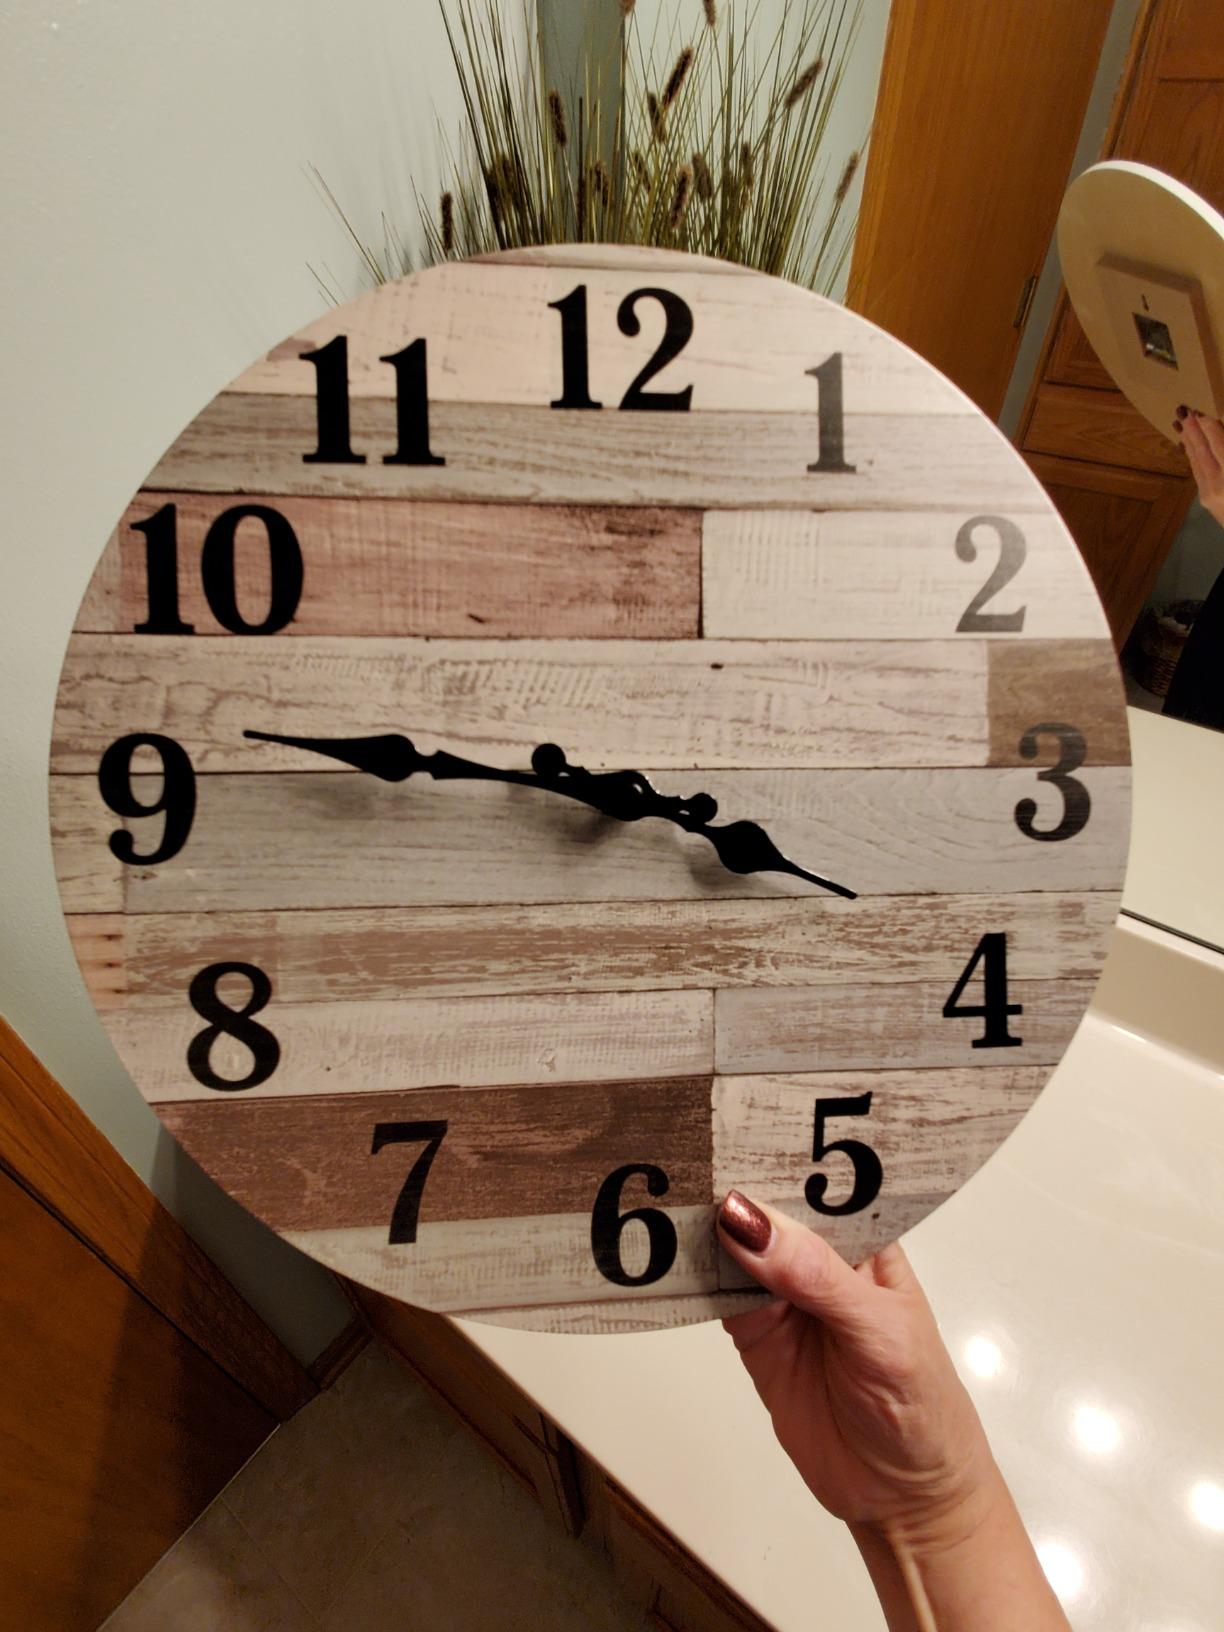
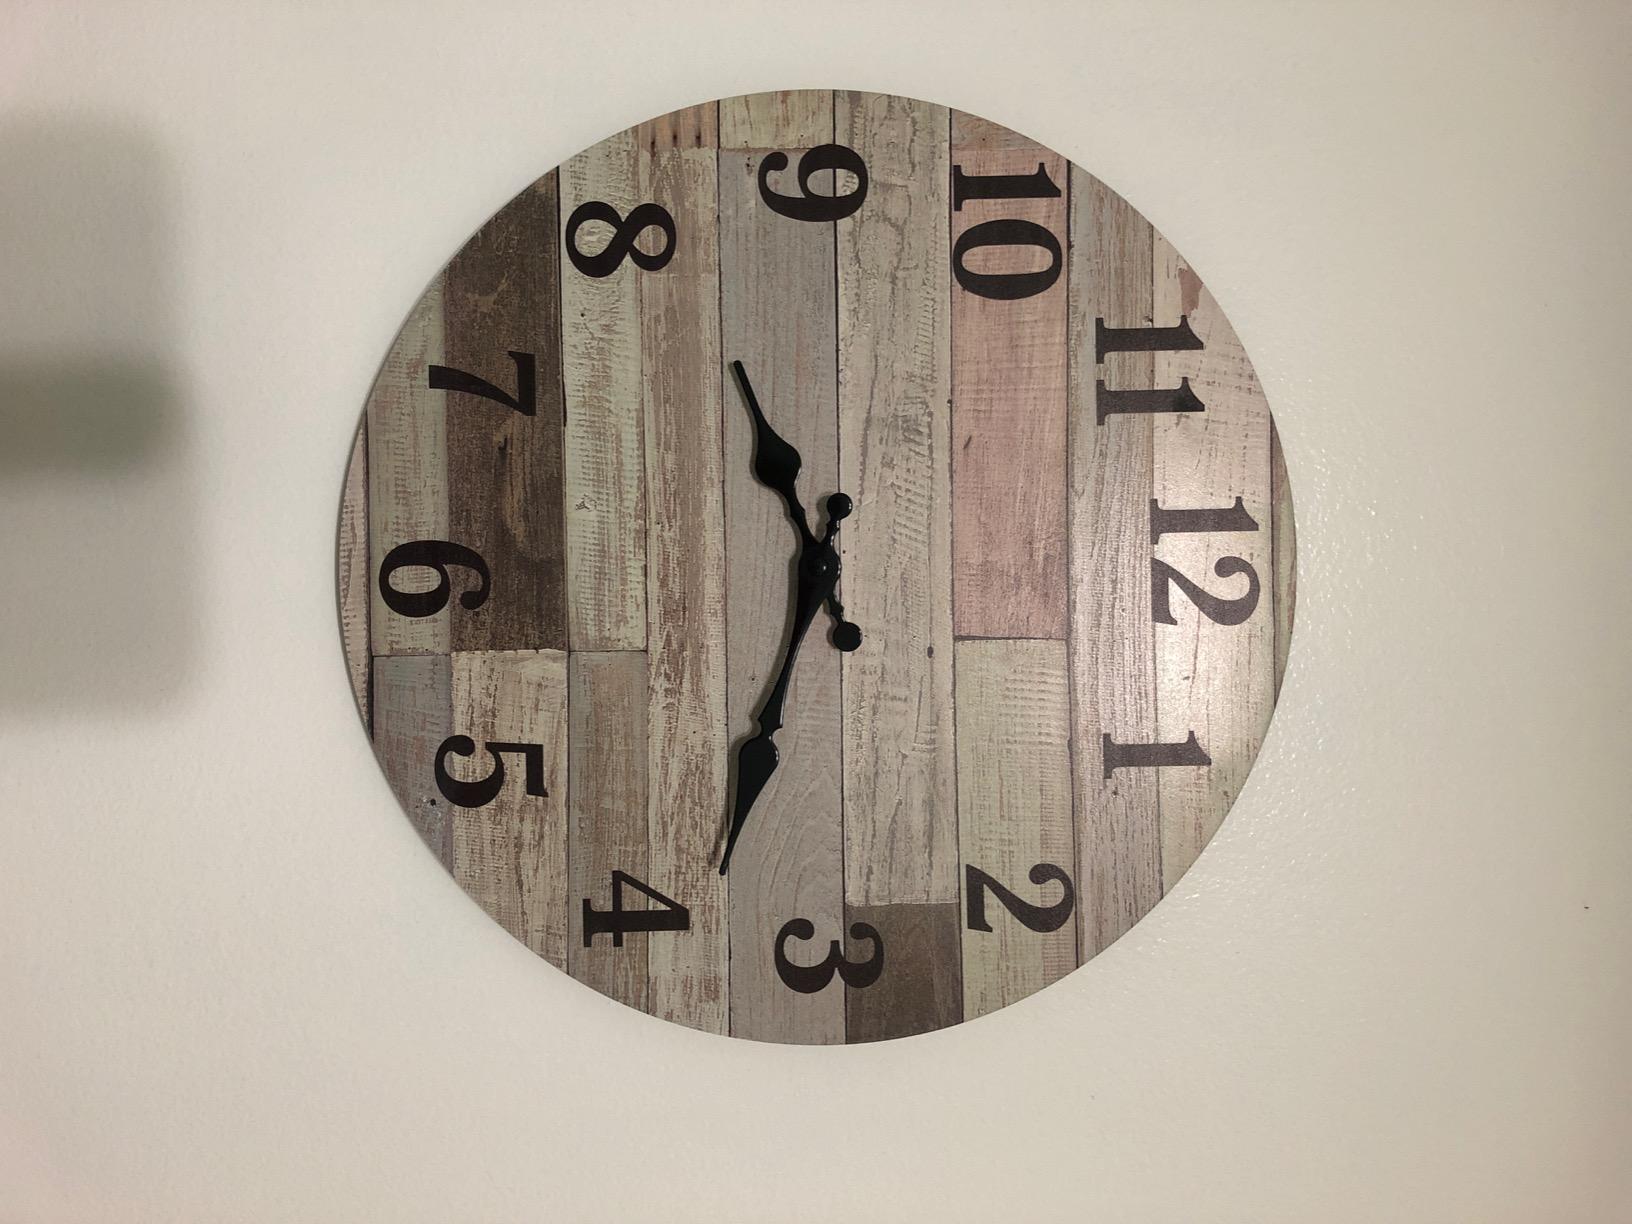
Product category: clock
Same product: yes